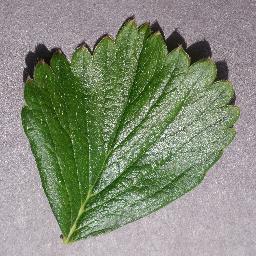
Label: Strawberry___healthy